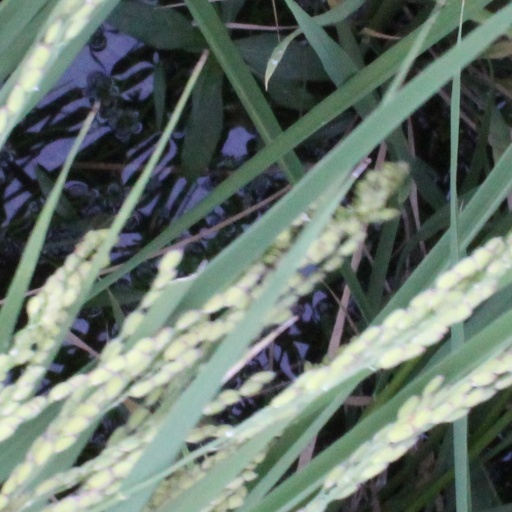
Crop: rice